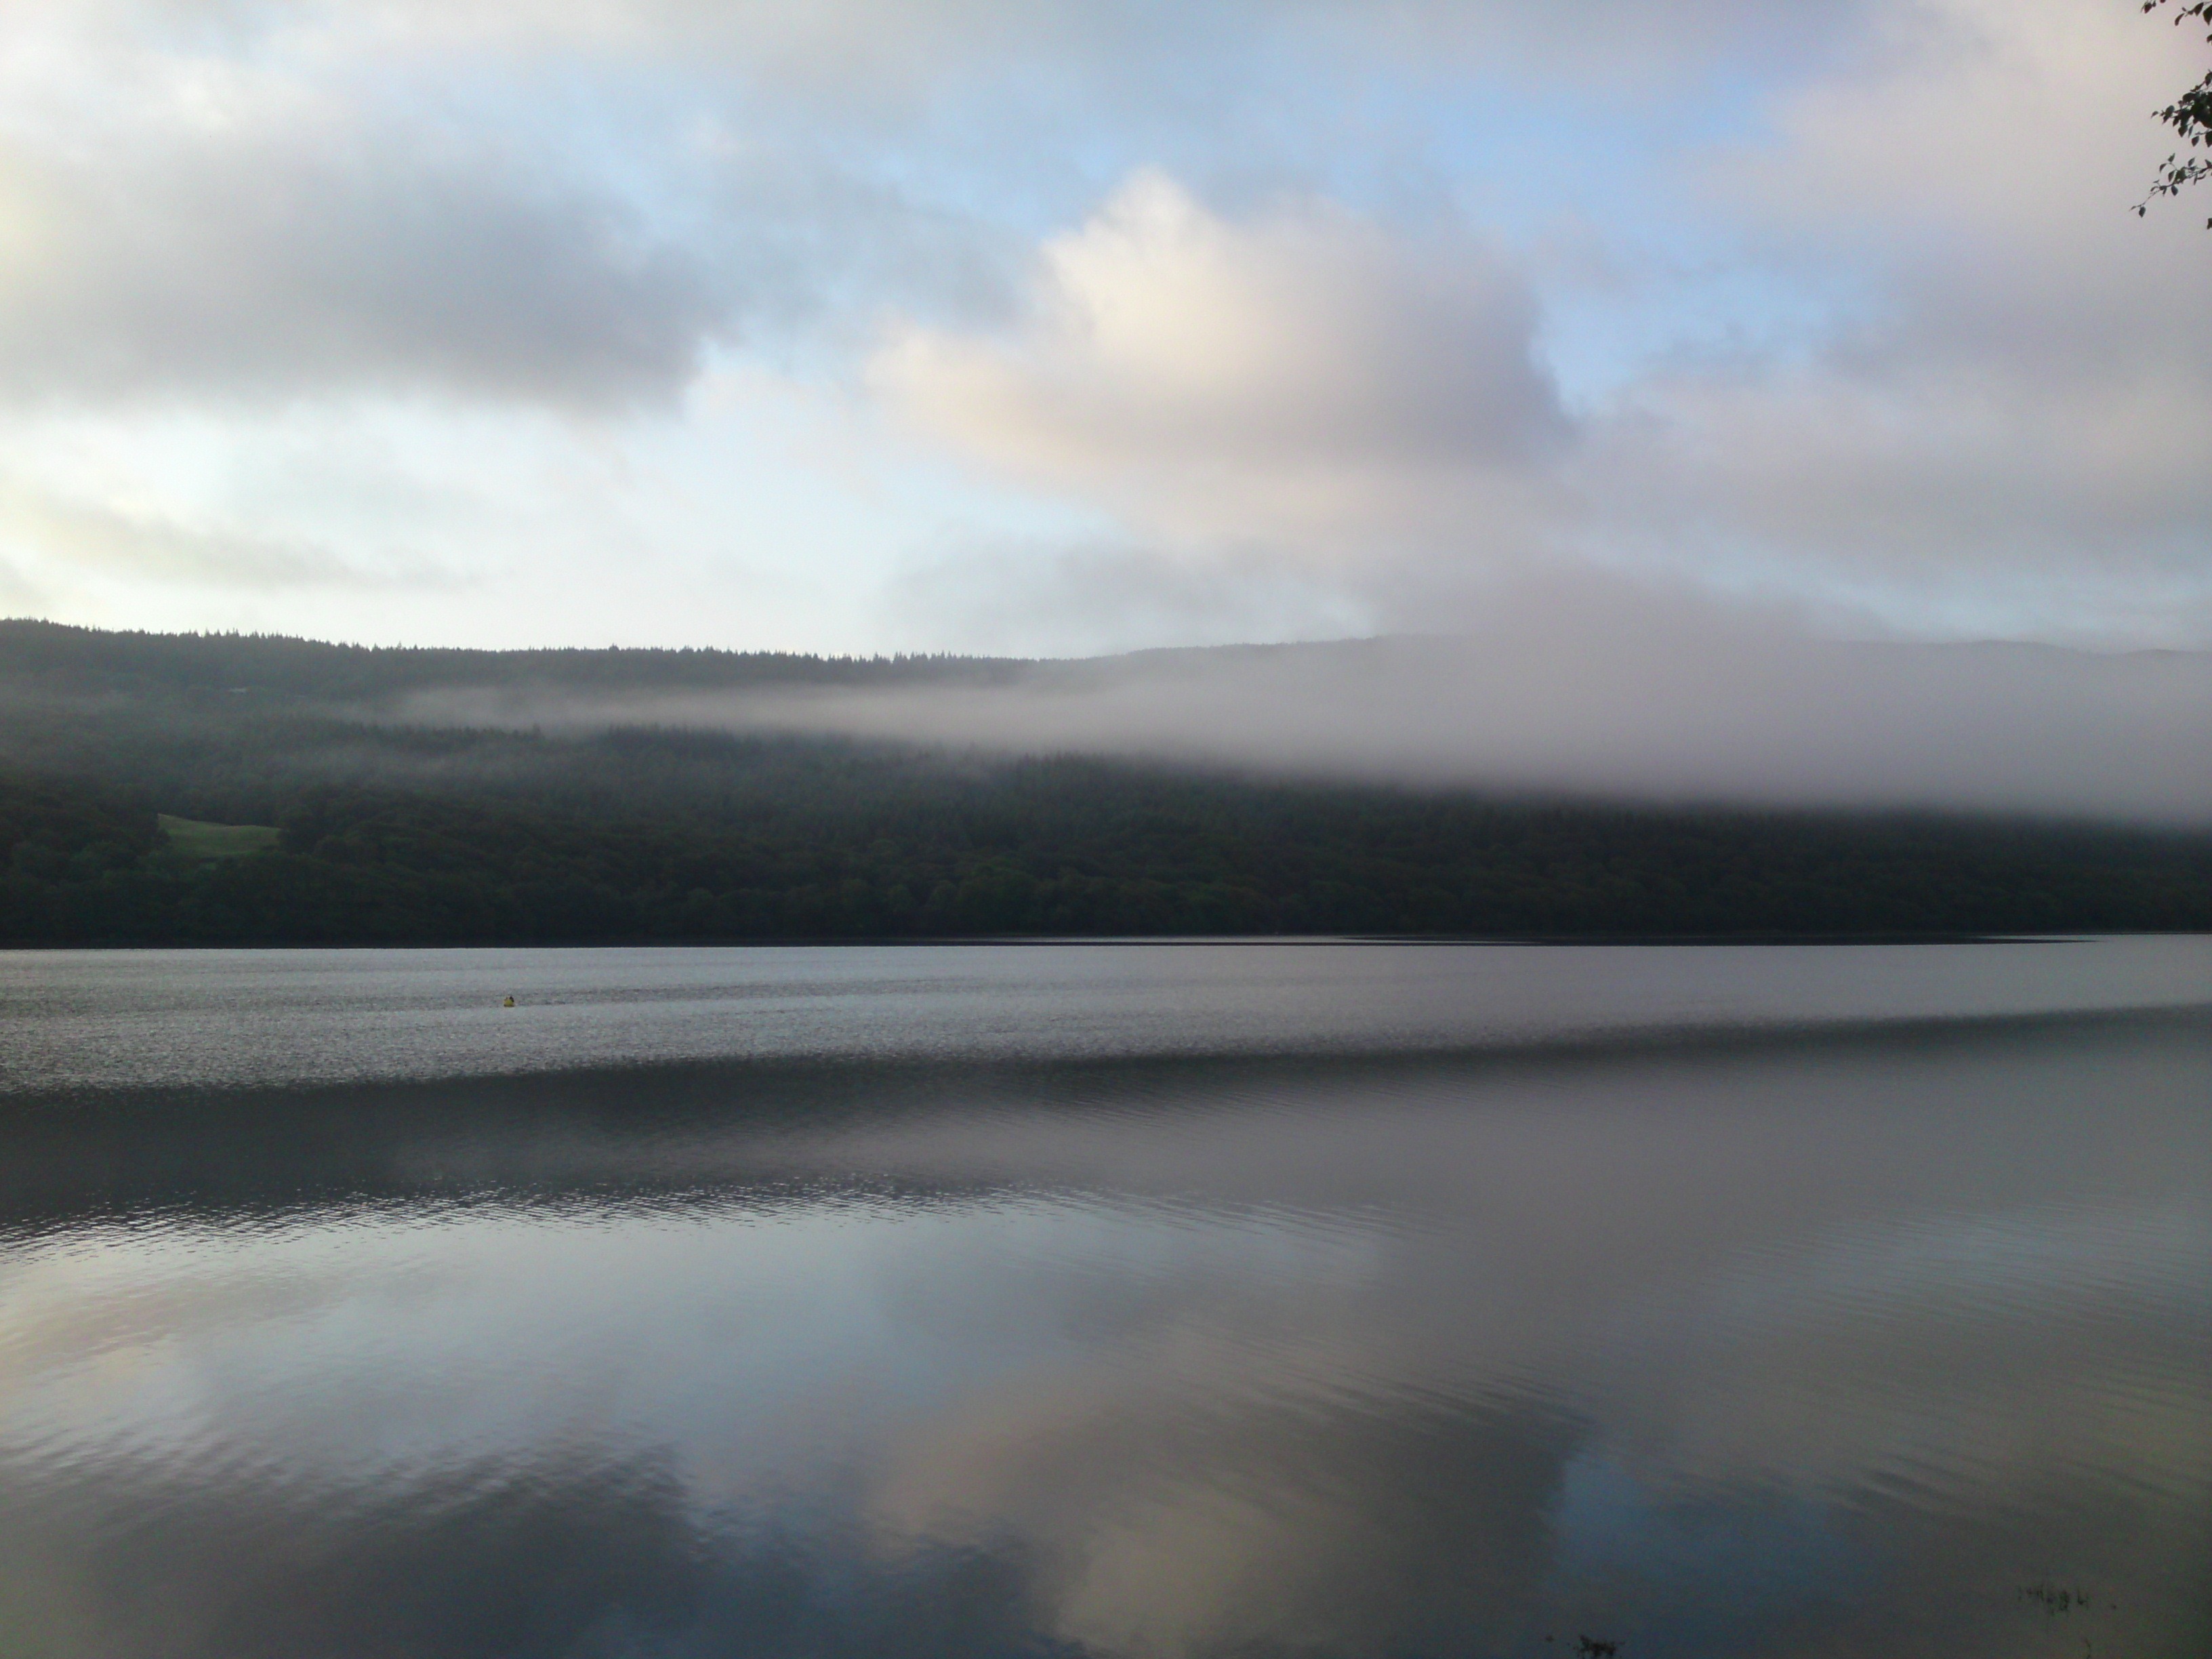
sea, water, nature, horizon, mountain, cloud, sky, fog, sunrise, mist, sunlight, morning, wave, lake, view, dawn, atmosphere, dusk, reflection, high, tranquil, scenic, weather, reservoir, cloudscape, outdoors, clouds, mountains, stratosphere, e, loch, meteorology, meteorological phenomenon, atmospheric phenomenon, atmosphere of earth, nvironment